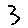
Label: 3